Central Warehouse (Salt Lake City)

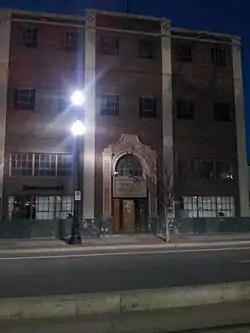
Central Warehouse at night as seen from the Old GreekTown TRAX station, February 2013

Central Warehouse is a small warehouse in Salt Lake City, Utah, United States, that is listed on the National Register of Historic Places (NRHP).